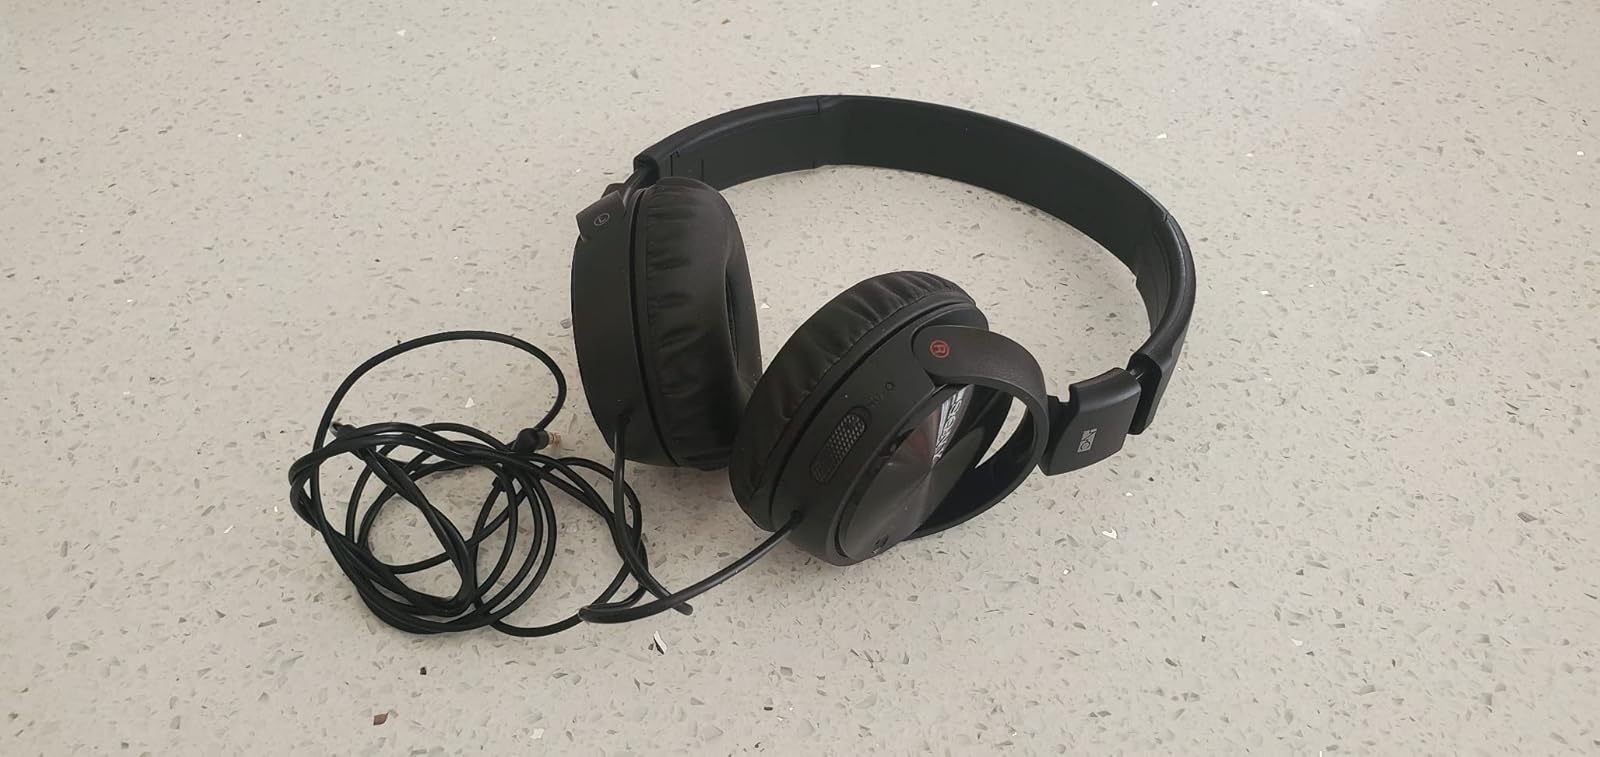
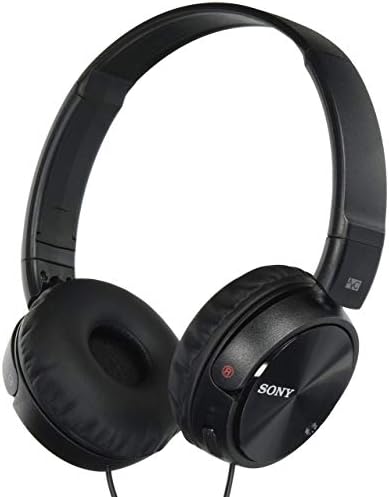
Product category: headphones
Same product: yes